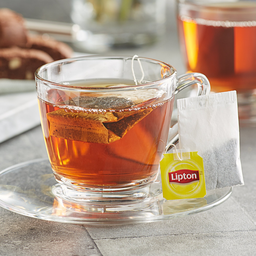
Label: trash